Andry Rajoelina

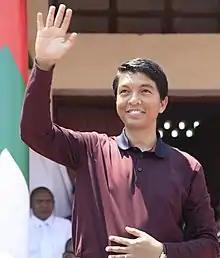
Andry Rajoelina in 2012

Andry Rajoelina was born on 30 May 1974 to a relatively wealthy family in Antsirabe. His father, now-retired Colonel Roger Yves Rajoelina, held dual nationality and fought for the French army in the Algerian War. Although his family could afford a college education for their son, Andry Rajoelina opted to discontinue his studies after completing his baccalauréat to launch a career as a DJ.